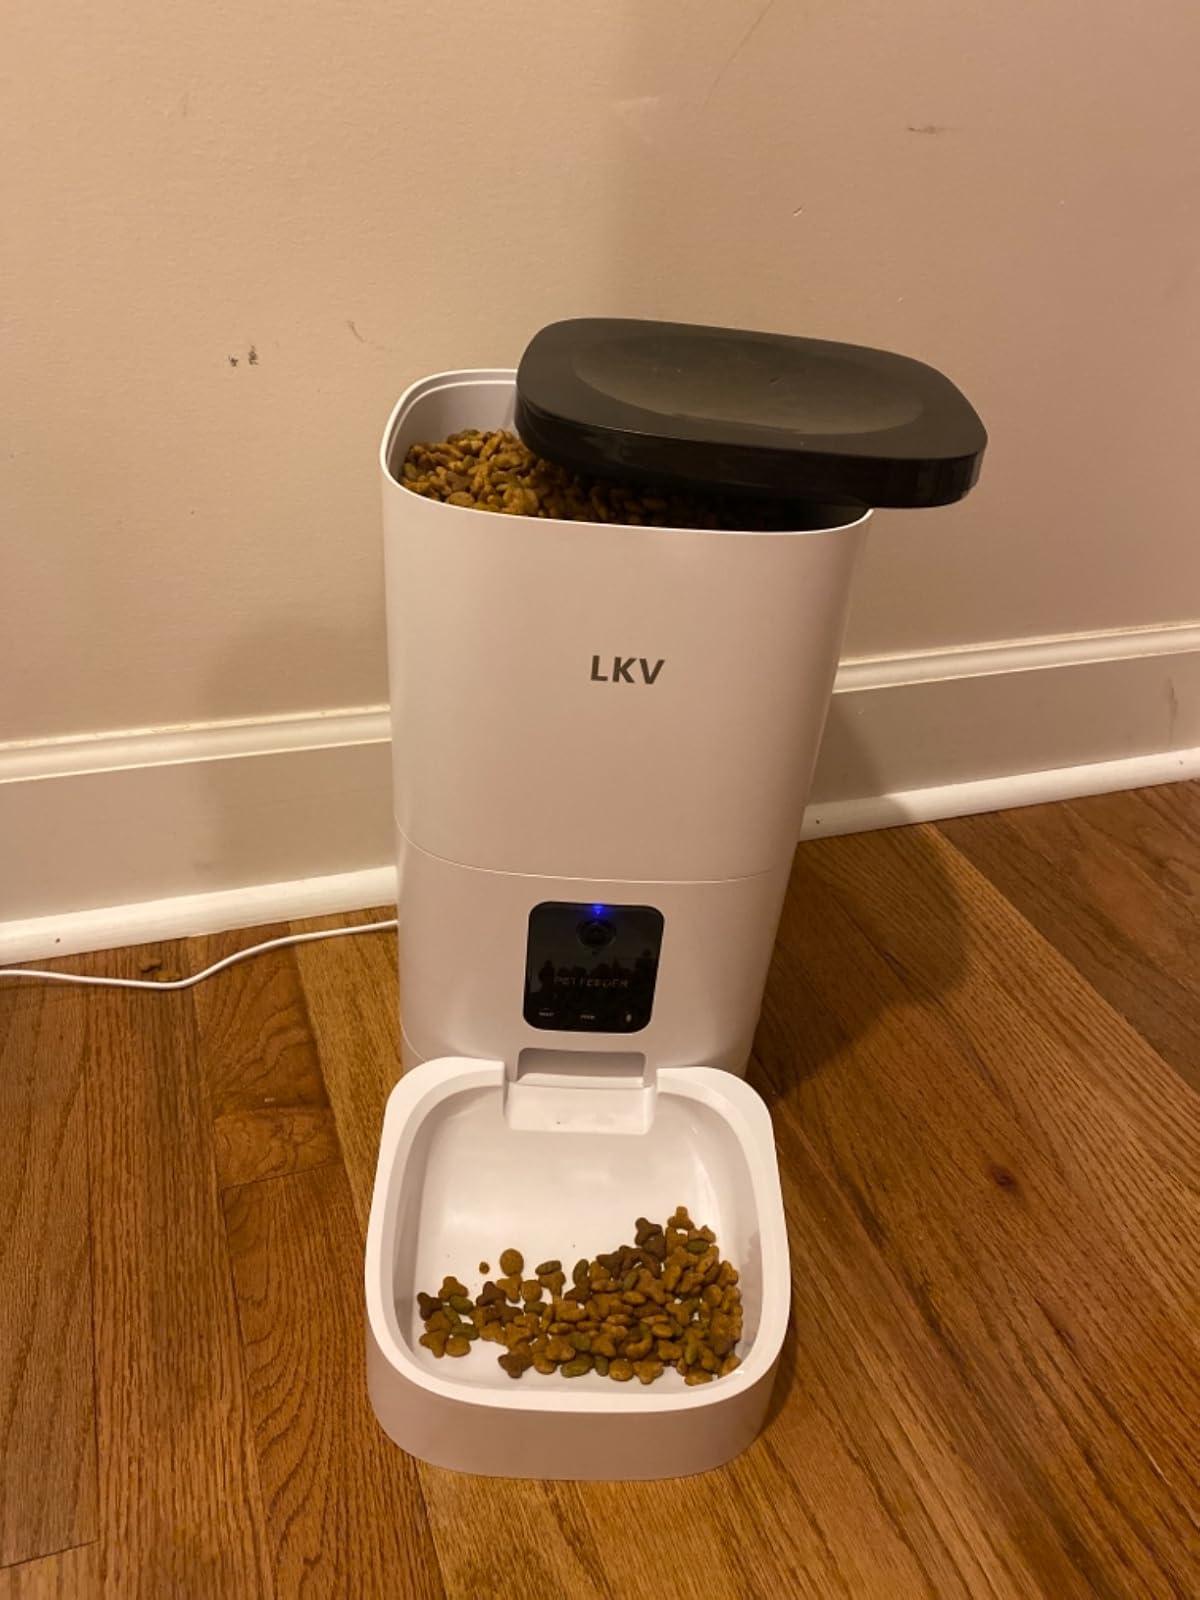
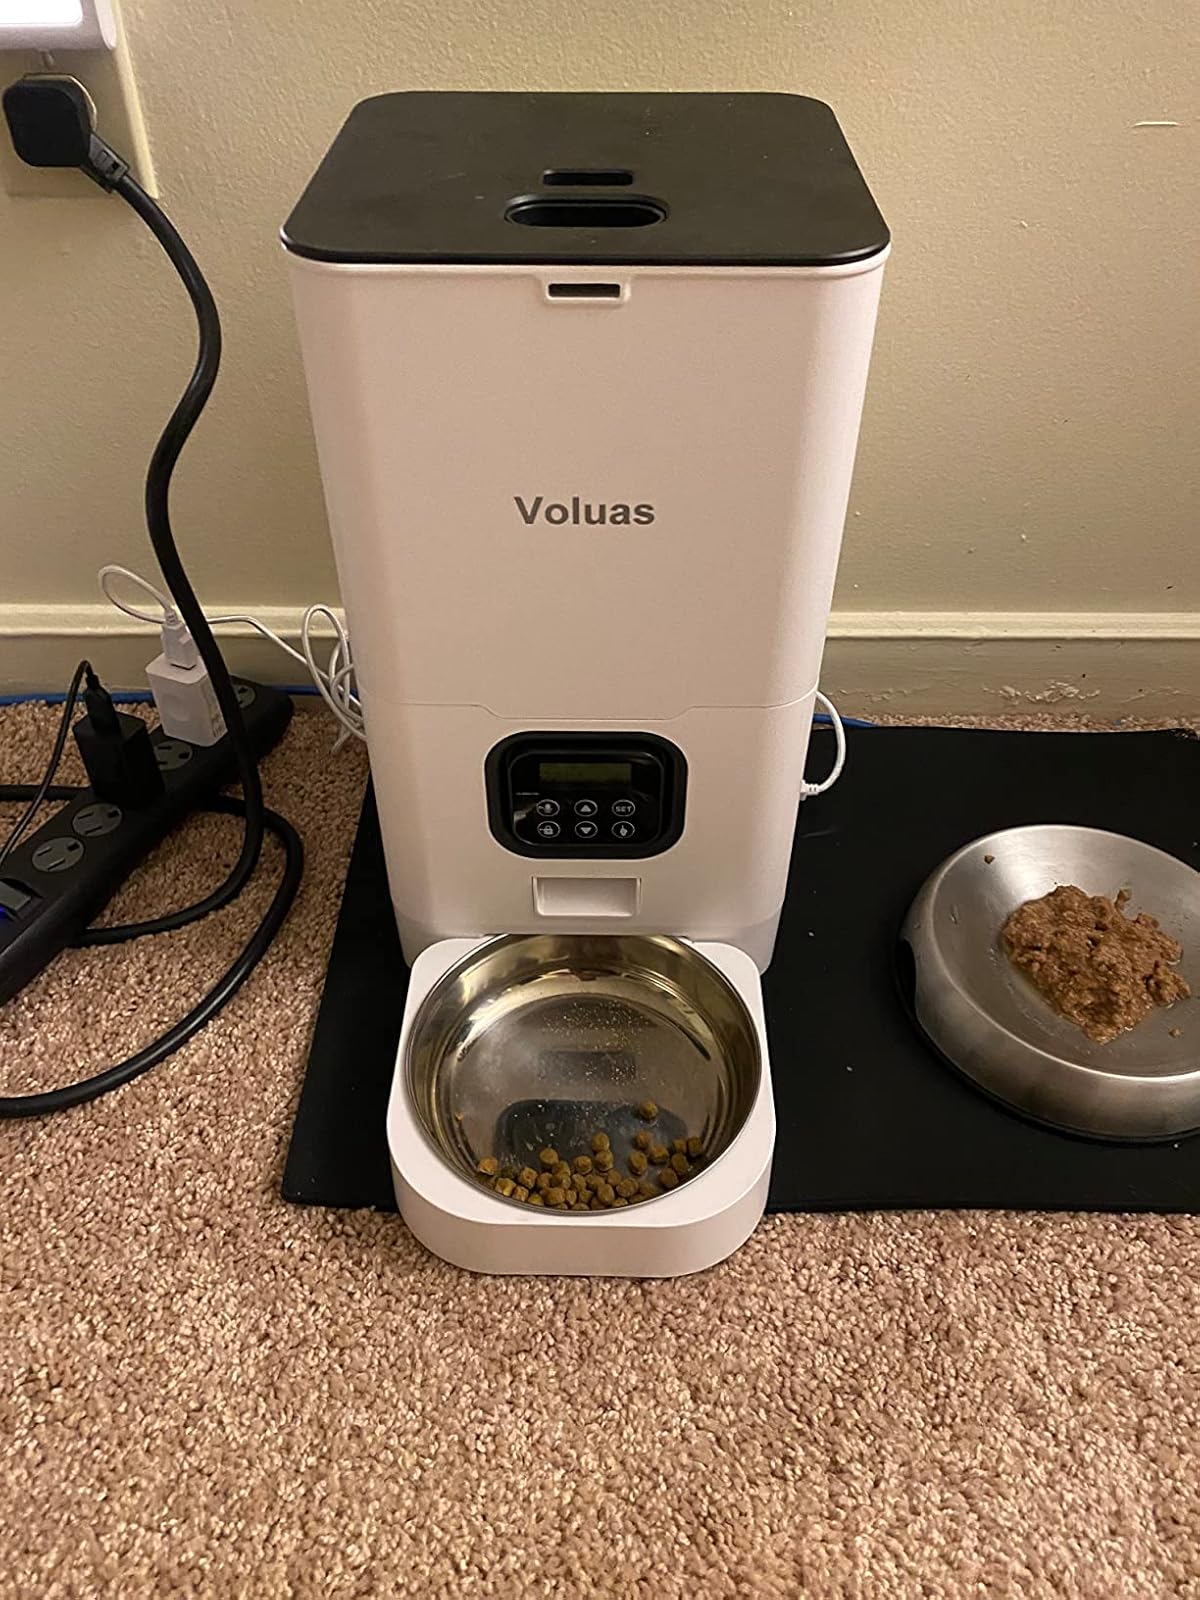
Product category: items_feeder
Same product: no